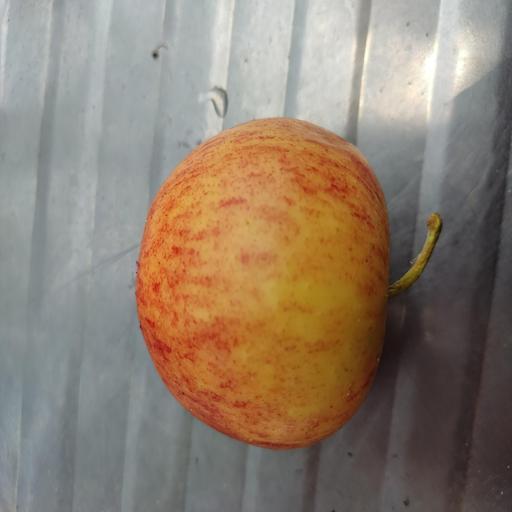
Crop type: Apple_Gala